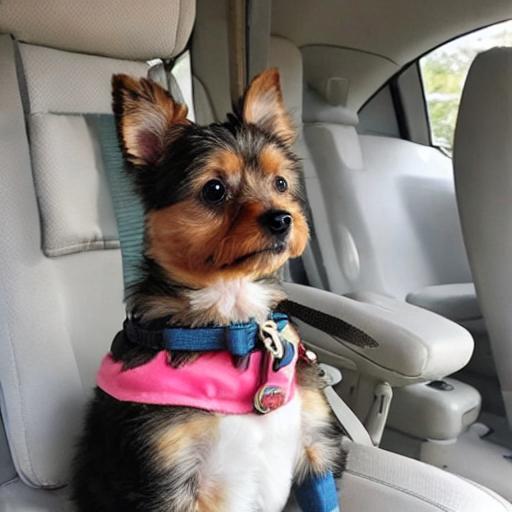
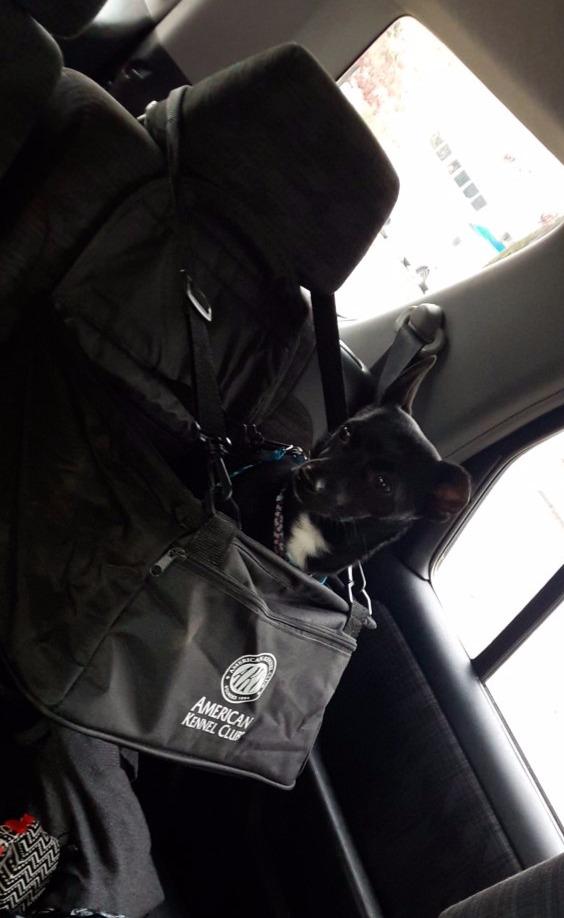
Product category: items_kennel
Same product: no